Lisa Bund

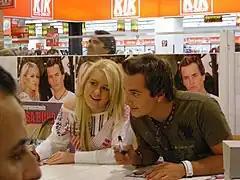
Bund with her duet partner Martin Stosch, after "DSDS".

During April 2008 to November 2009, Bund worked as a presenter of the weekly radio show "World Chart Show" on RPR1. On 20 June 2008, she released the single "Have You Found...?" as a duet with German Idol colleague Martin Stosch. The accompanying music video was filmed in Mallorca, where the single would reach a low rank in the charts. Together with Martin Stosch, they then went on tour through Germany.